2000s

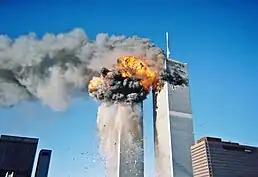
The World Trade Center in Lower Manhattan, New York City, as seen on September 11, 2001. Flight 175 crashing into the South Tower.

The most prominent terrorist attacks committed against the civilian population during the decade include: